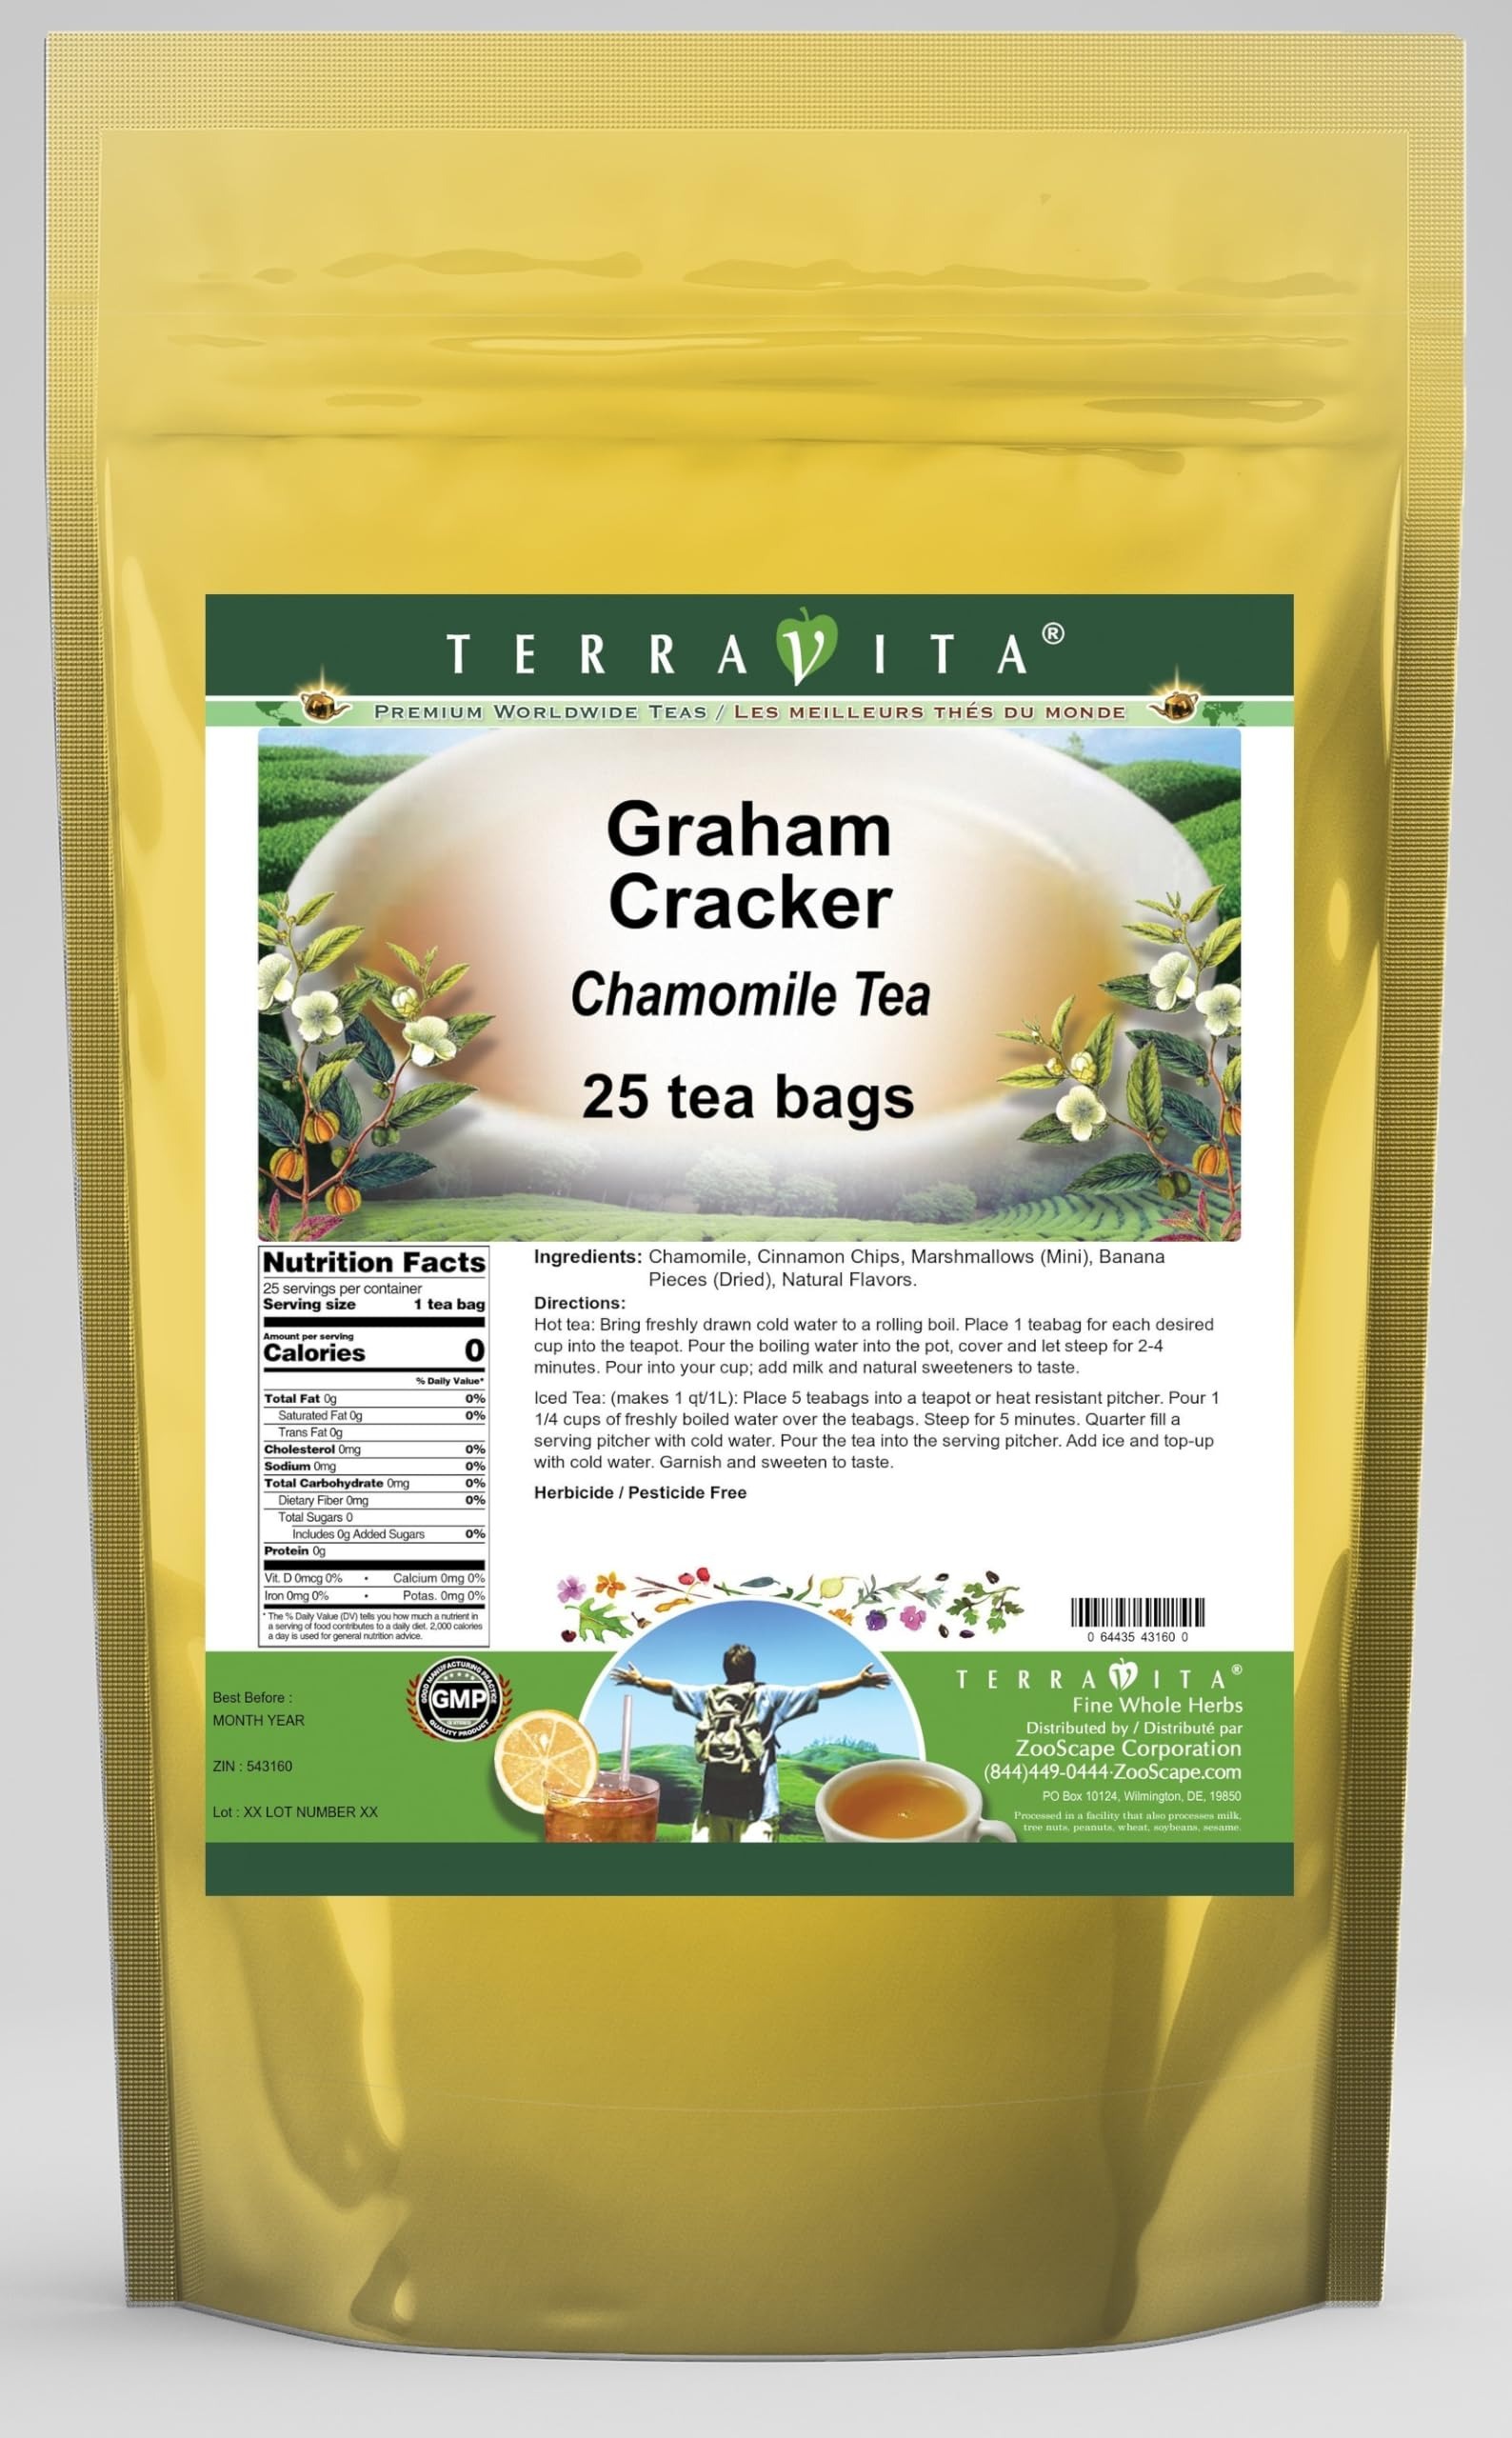
Item Name: Graham Cracker Chamomile Tea (25 tea bags, ZIN: 543160) - 2 Pack
Bullet Point 1: Our Graham Cracker Chamomile Tea is a delicious flavored Chamomile tea with Cinnamon Chips, Marshmallows (Mini) and Banana Pieces that you will enjoy relaxing with anytime! The natural Graham Cracker taste is delicious! - Ingredients: Chamomile tea, Cinnamon Chips, Marshmallows (Mini), Banana Pieces and Natural Graham Cracker Flavor.
Bullet Point 2: No fillers.
Bullet Point 3: Manufacturer: TerraVita
Bullet Point 4: Size: 25 tea bags
Bullet Point 5: Chamomile Tea Bags - Packed in a convenient upright pouch!
Product Description: Our Graham Cracker Chamomile Tea is a delicious flavored Chamomile tea with Cinnamon Chips, Marshmallows (Mini) and Banana Pieces that you will enjoy relaxing with anytime! The natural Graham Cracker taste is delicious! - Ingredients: Chamomile tea, Cinnamon Chips, Marshmallows (Mini), Banana Pieces and Natural Graham Cracker Flavor. - Hot tea brewing method: Bring freshly drawn cold water to a rolling boil. Place 1 teabag for each desired cup into the teapot. Pour the boiling water into the pot, cover and let steep for 2-4 minutes. Pour into your cup; add milk and natural sweeteners to taste. - Iced tea brewing method: (to make 1 liter/quart): Place 5 teabags into a teapot or heat resistant pitcher. Pour 1 1/4 cups of freshly boiled water over the teabags. Steep for 5 minutes. Quarter fill a serving pitcher with cold water. Pour the tea into the serving pitcher. Add ice and top-up with cold water. Garnish and sweeten to taste. - TerraVita is an exclusive line of premium-quality, natural source products that use only the finest, purest and most potent ingredients found around the world. TerraVita is hallmarked by the highest possible standards of purity, potency, stability and freshness. All of our products are prepared with the highest elements of quality control, from raw materials through the entire manufacturing process, up to and including the moment that the bottles or bags are sealed for freshness and shipped out to you. Our highest possible standards are certified by independent laboratories and backed by our personal guarantee. - TerraVita exists to meet and ensure your family's health and wellness without the harmful effects of chemicals and health products. We strive to make all of our products affordable and reliable and are constantly searching the market t
Value: 50.0
Unit: Count

Price: 35.63